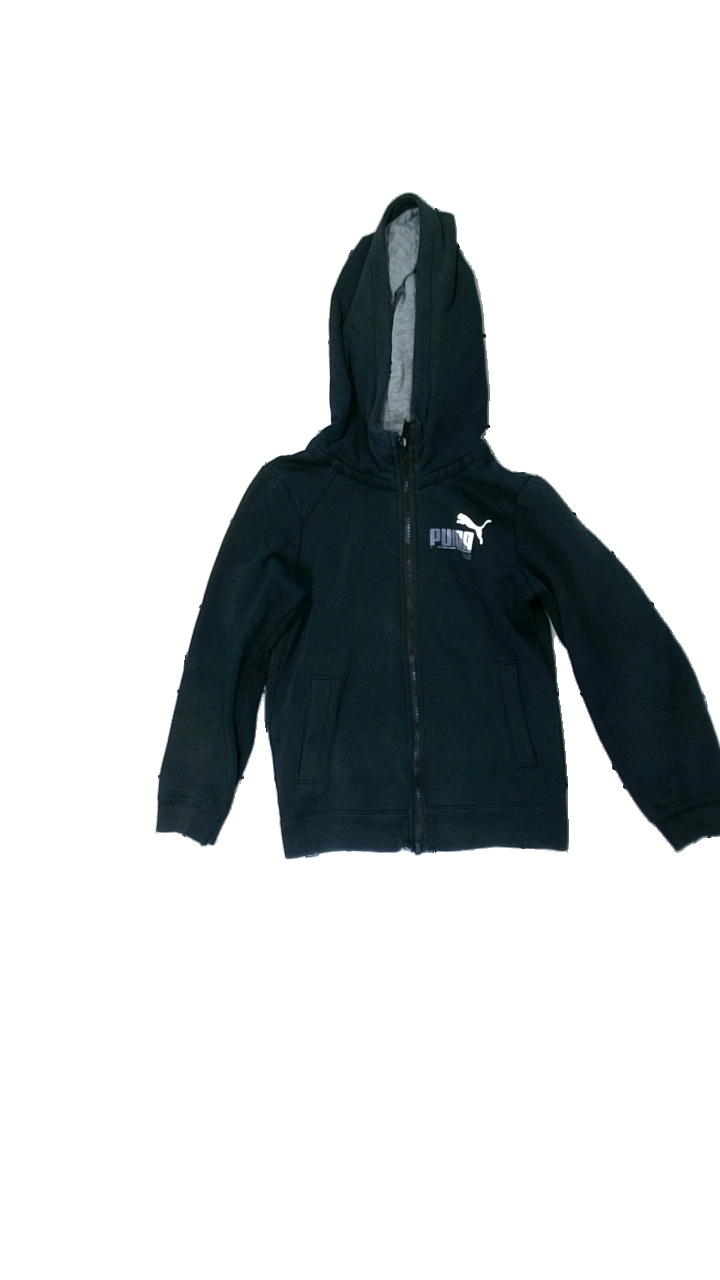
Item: Hoodie (Children)
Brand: Puma
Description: svart hoodie med dragkedja och logga  ,flera små hål
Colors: Grey, Black, White
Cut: Regular
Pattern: Logo print
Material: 100% cotton
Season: All
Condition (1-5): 3
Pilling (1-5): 5
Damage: hål
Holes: Major
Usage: Export
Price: <50